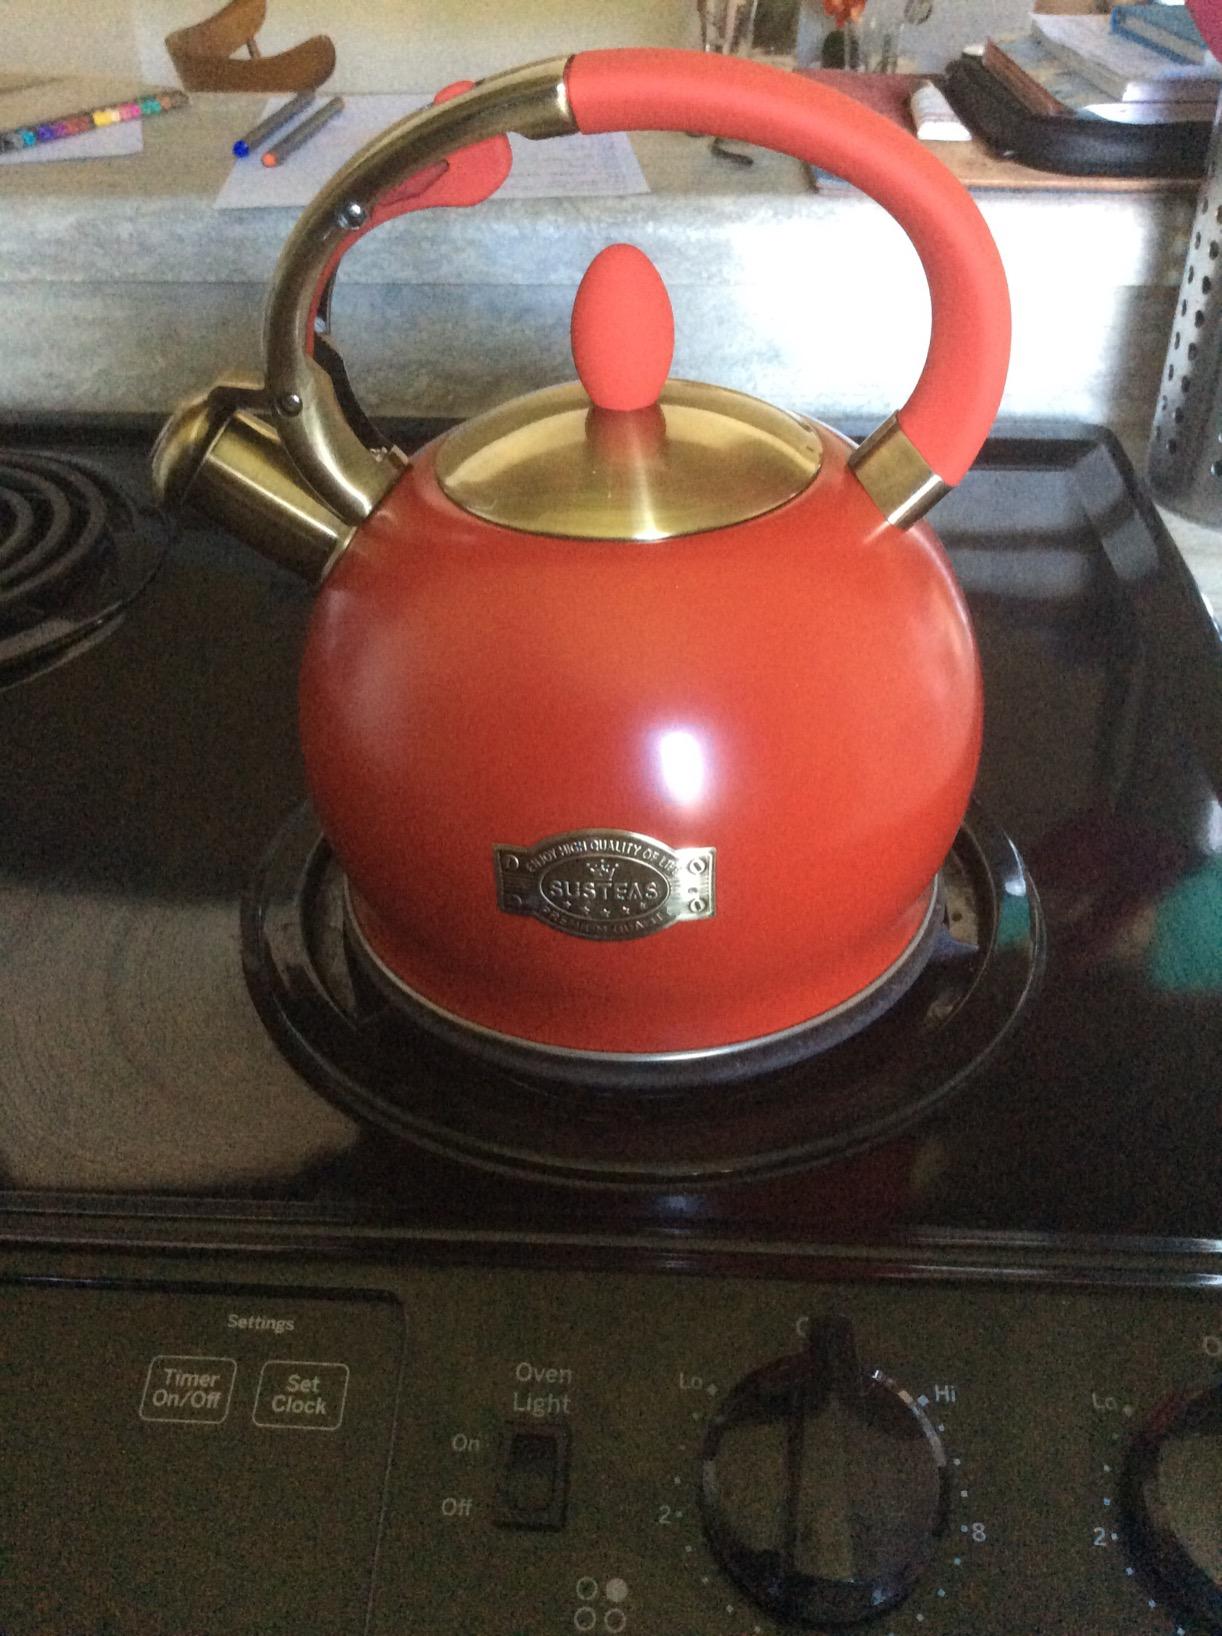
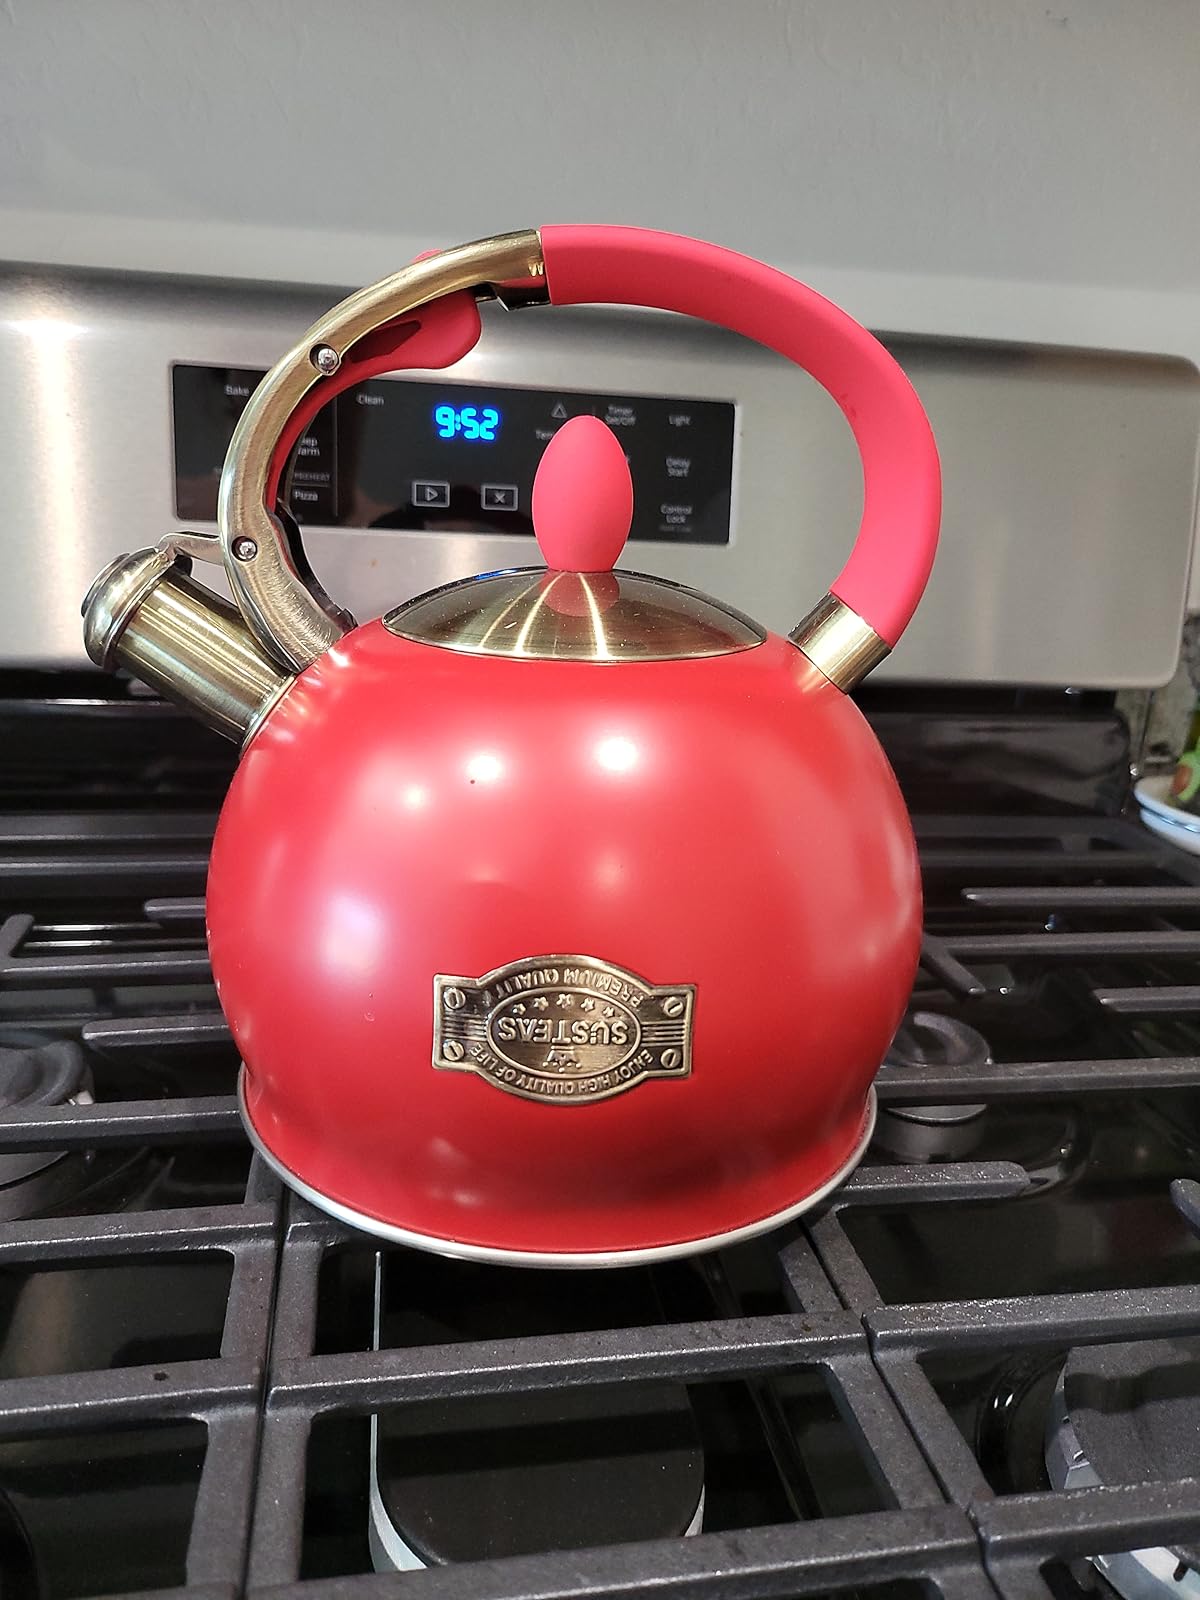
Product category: items_kettle
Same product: yes